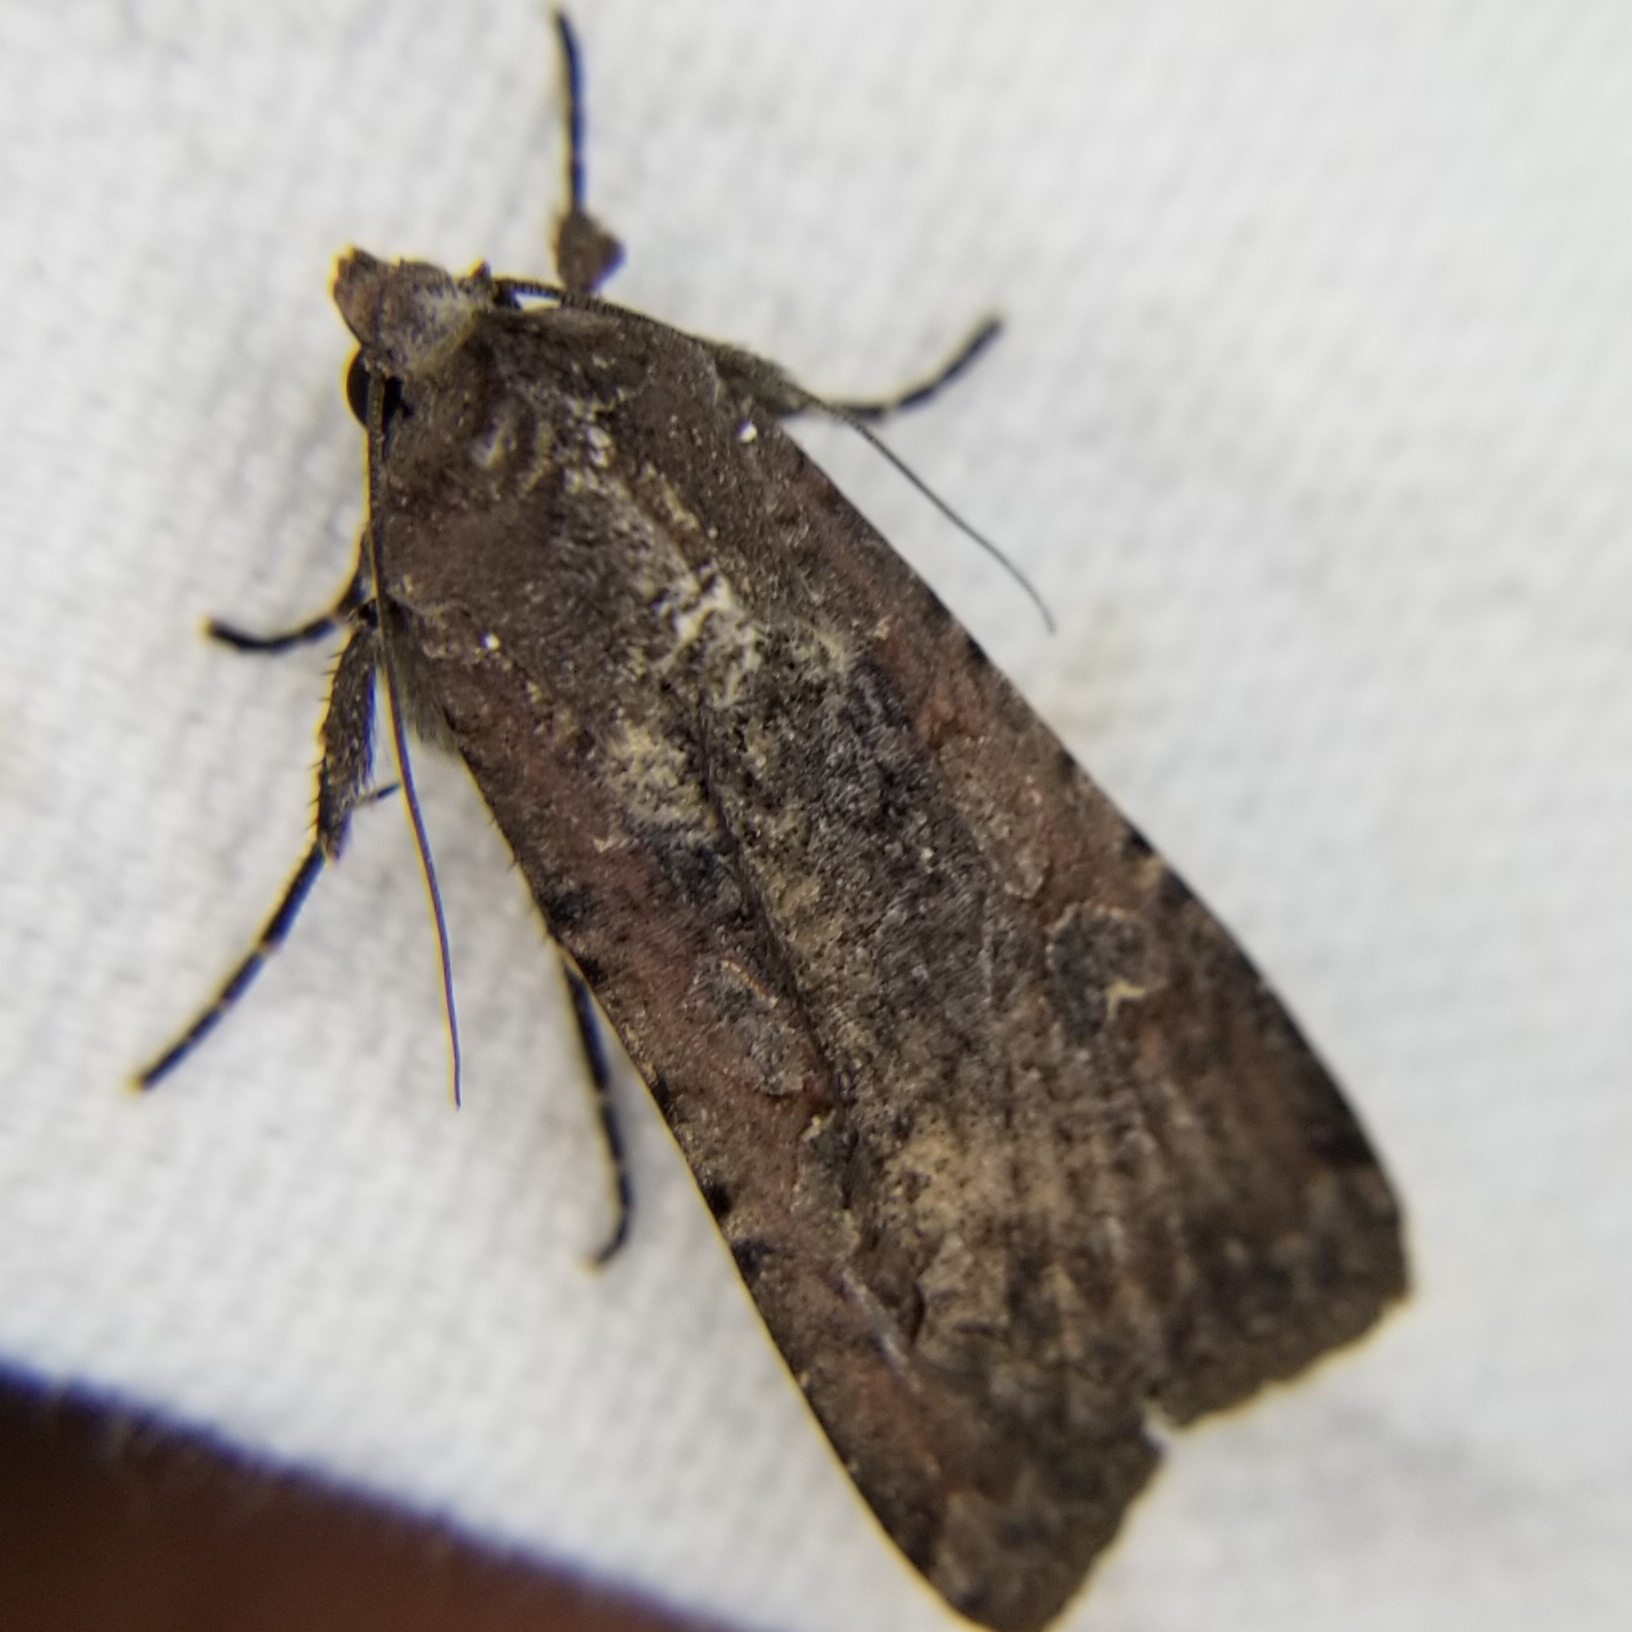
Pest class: cutworms